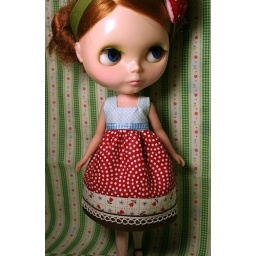
Strawberry Parfait dress in red and blue. Comes with head band. Listed :)